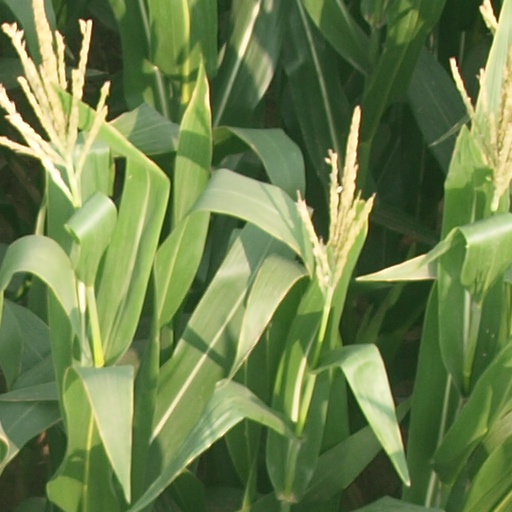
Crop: maize; corn